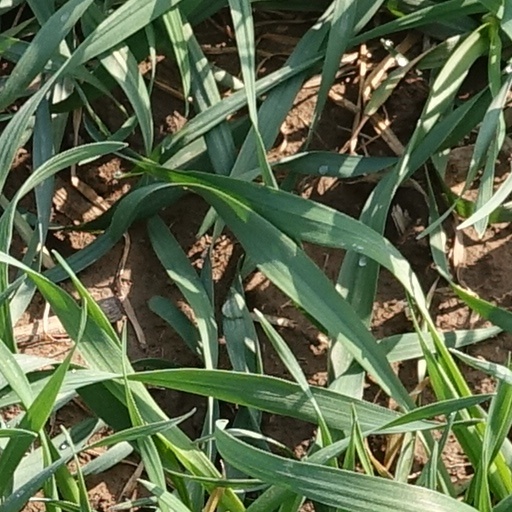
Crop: wheat